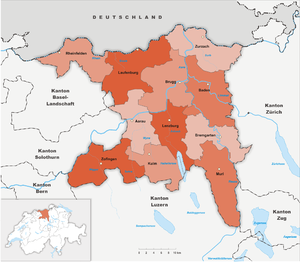
Cette liste présente les tripoints de Suisse.
Cet article présente une liste des districts du canton d'Argovie.